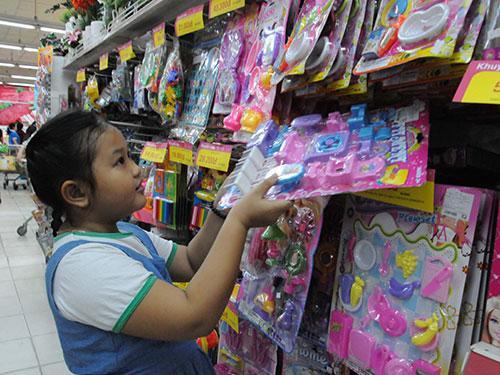
một đứa bé đang chú ý đến các sản phẩm đồ chơi